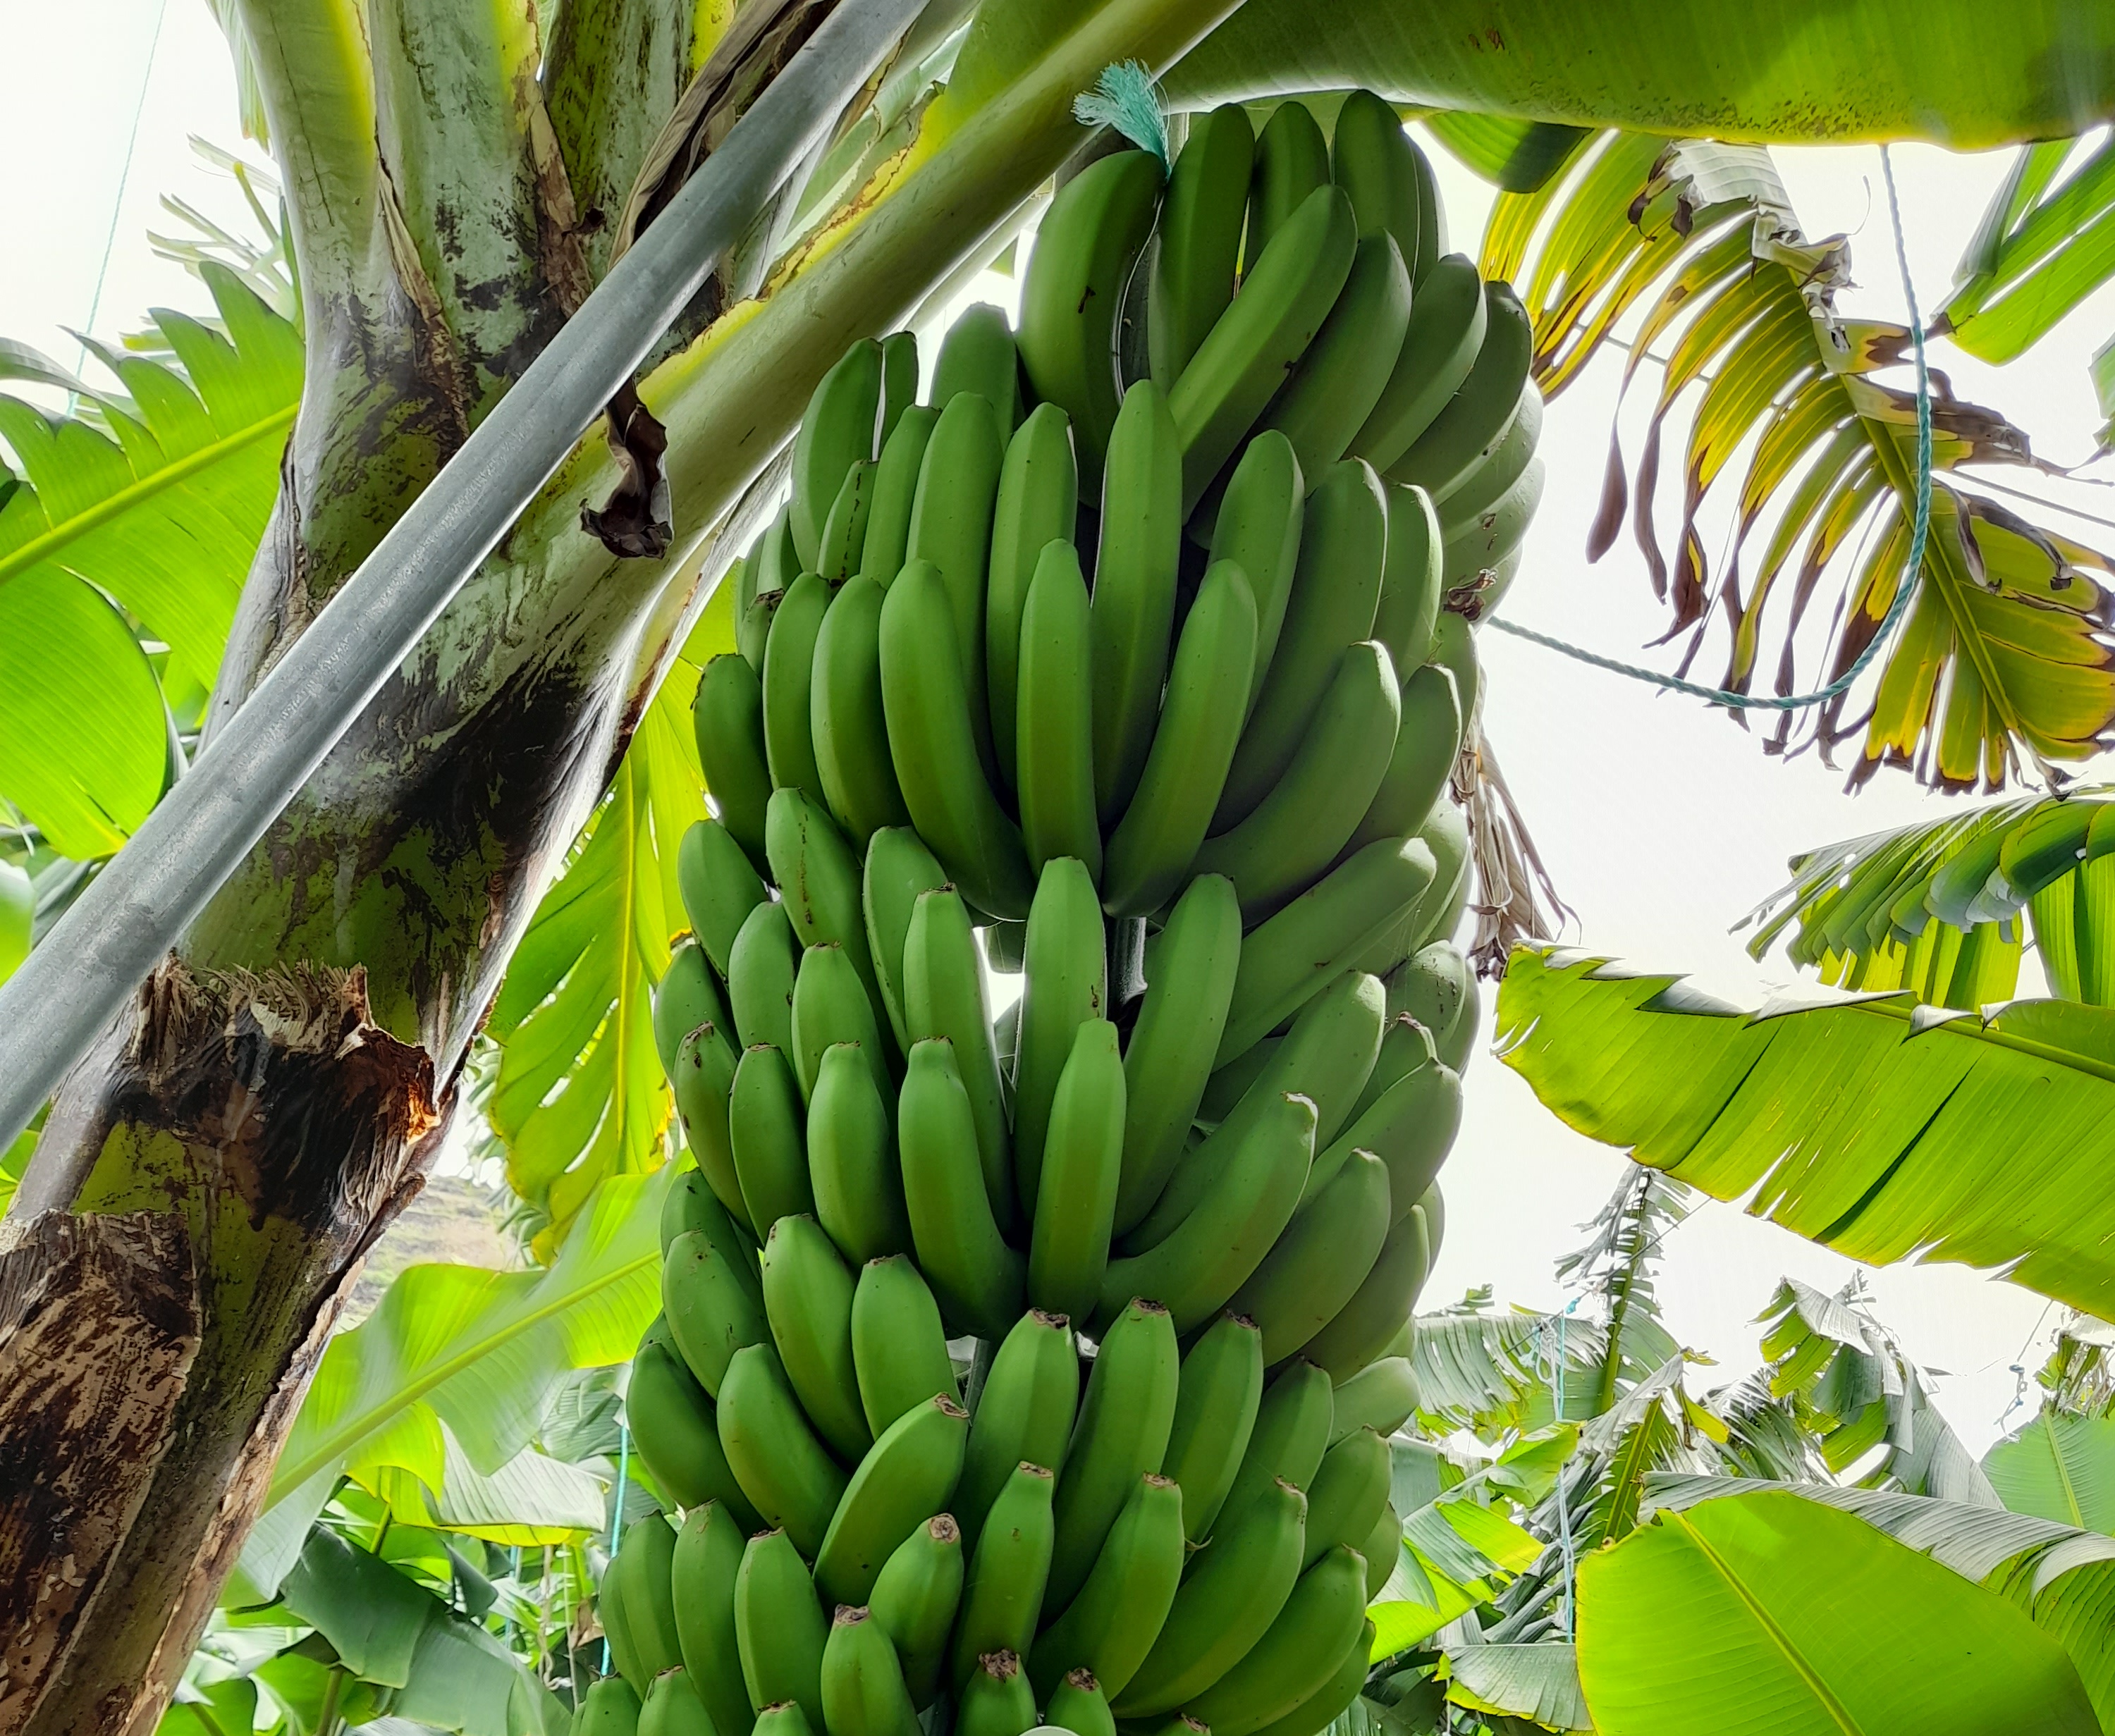
Label: Cut